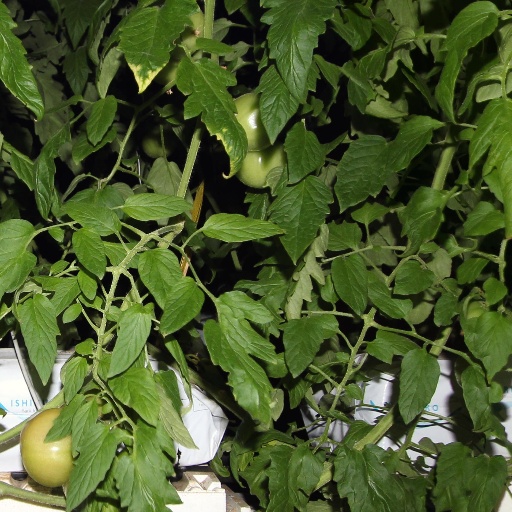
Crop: tomato